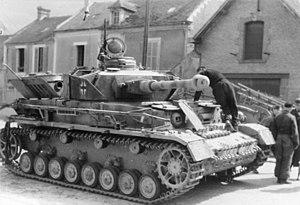
Les maquis de l'Ain et du Haut-Jura sont des groupes de résistants français et étrangers qui ont opéré et trouvé refuge dans les montagnes et forêts du Bugey et du Haut-Jura durant la Seconde Guerre mondiale.